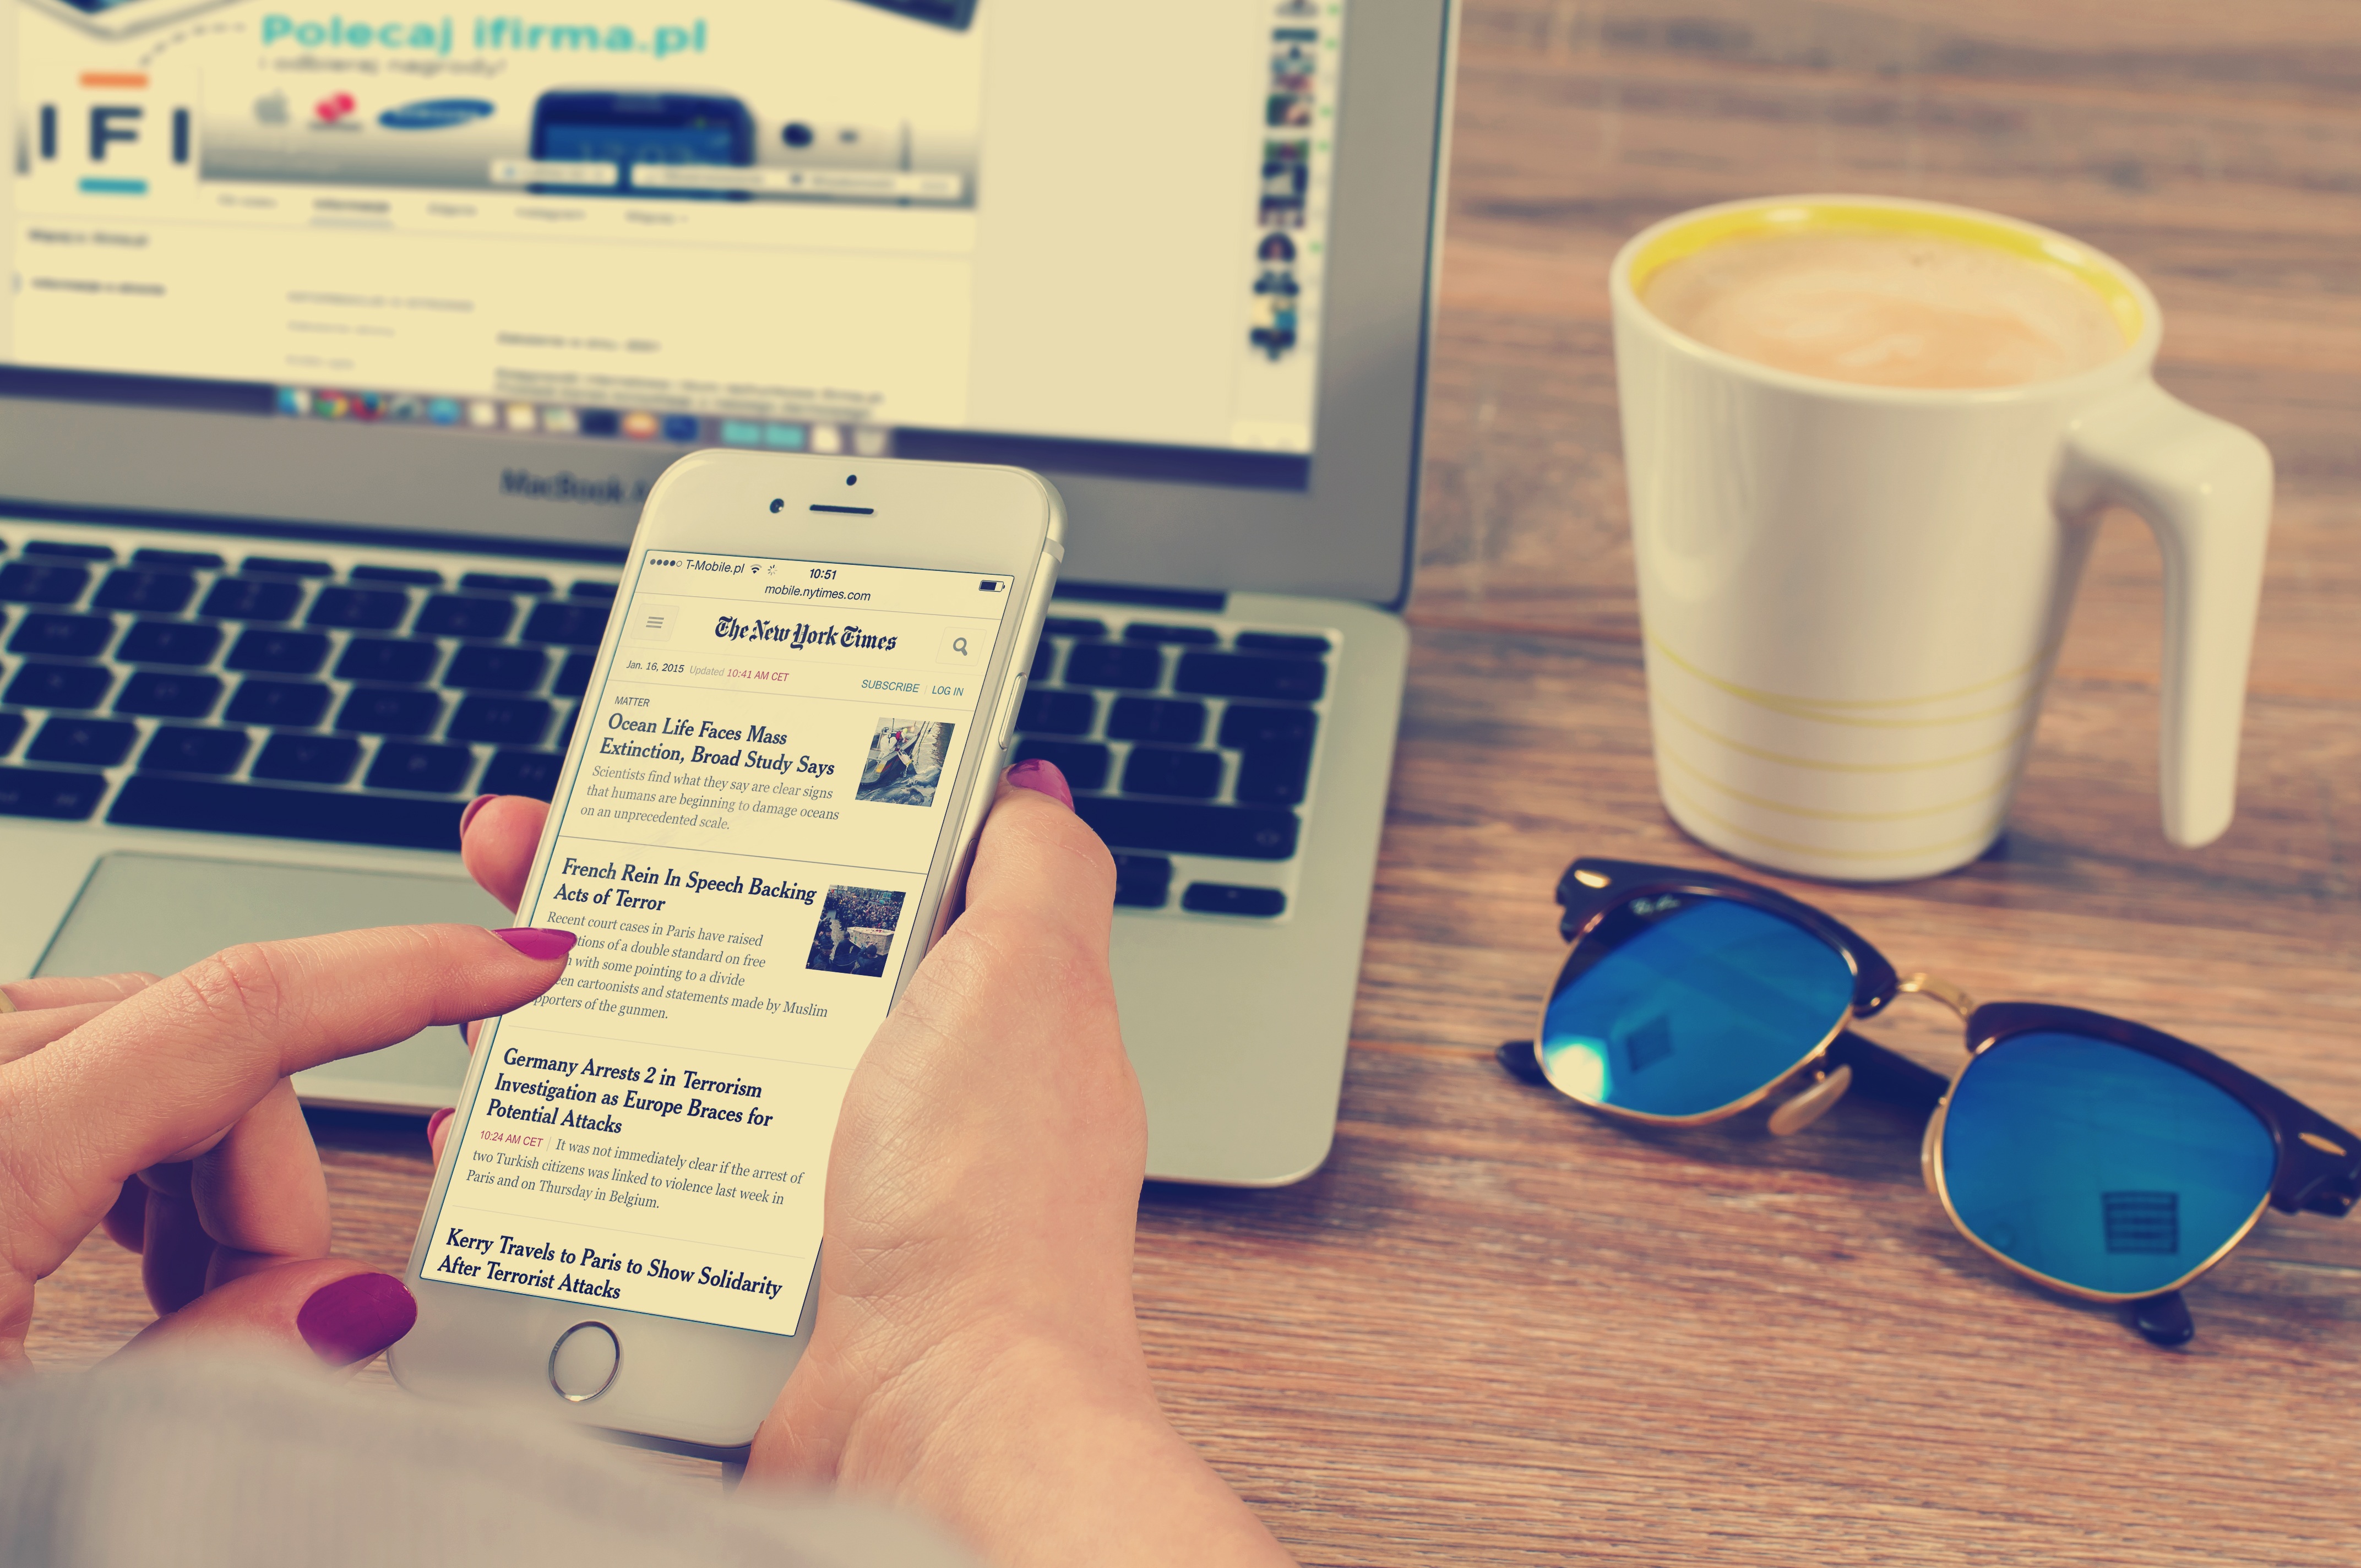
laptop, iphone, computer, macbook, hand, apple, coffee, cup, color, office, blue, business, lifestyle, ray ban, brand, design, glasses, freelancer, news, accountant, employee, workplace, entrepreneur, vision care